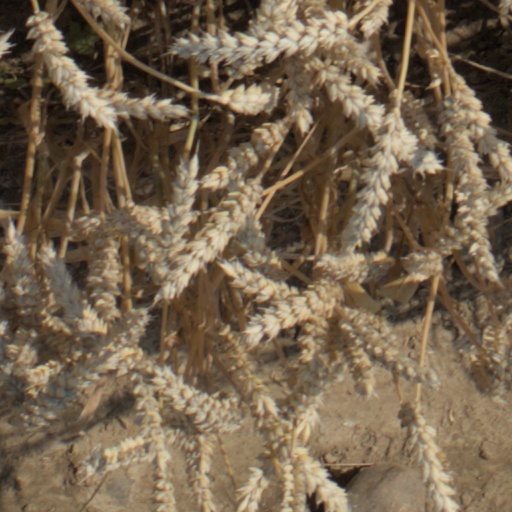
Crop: wheat